Jim Johnson (American football)

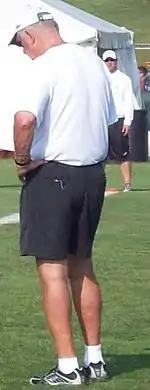
Johnson at Eagles training camp in 2008

Jim Johnson (May 26, 1941July 28, 2009) was an American professional football player and coach in the National Football League (NFL). He was a defensive coordinator for nine seasons with the Philadelphia Eagles. Widely regarded as one of the best defensive coordinators in NFL history, he was especially known for being a master architect of blitzes, disguising them skillfully and keeping offenses off balance.